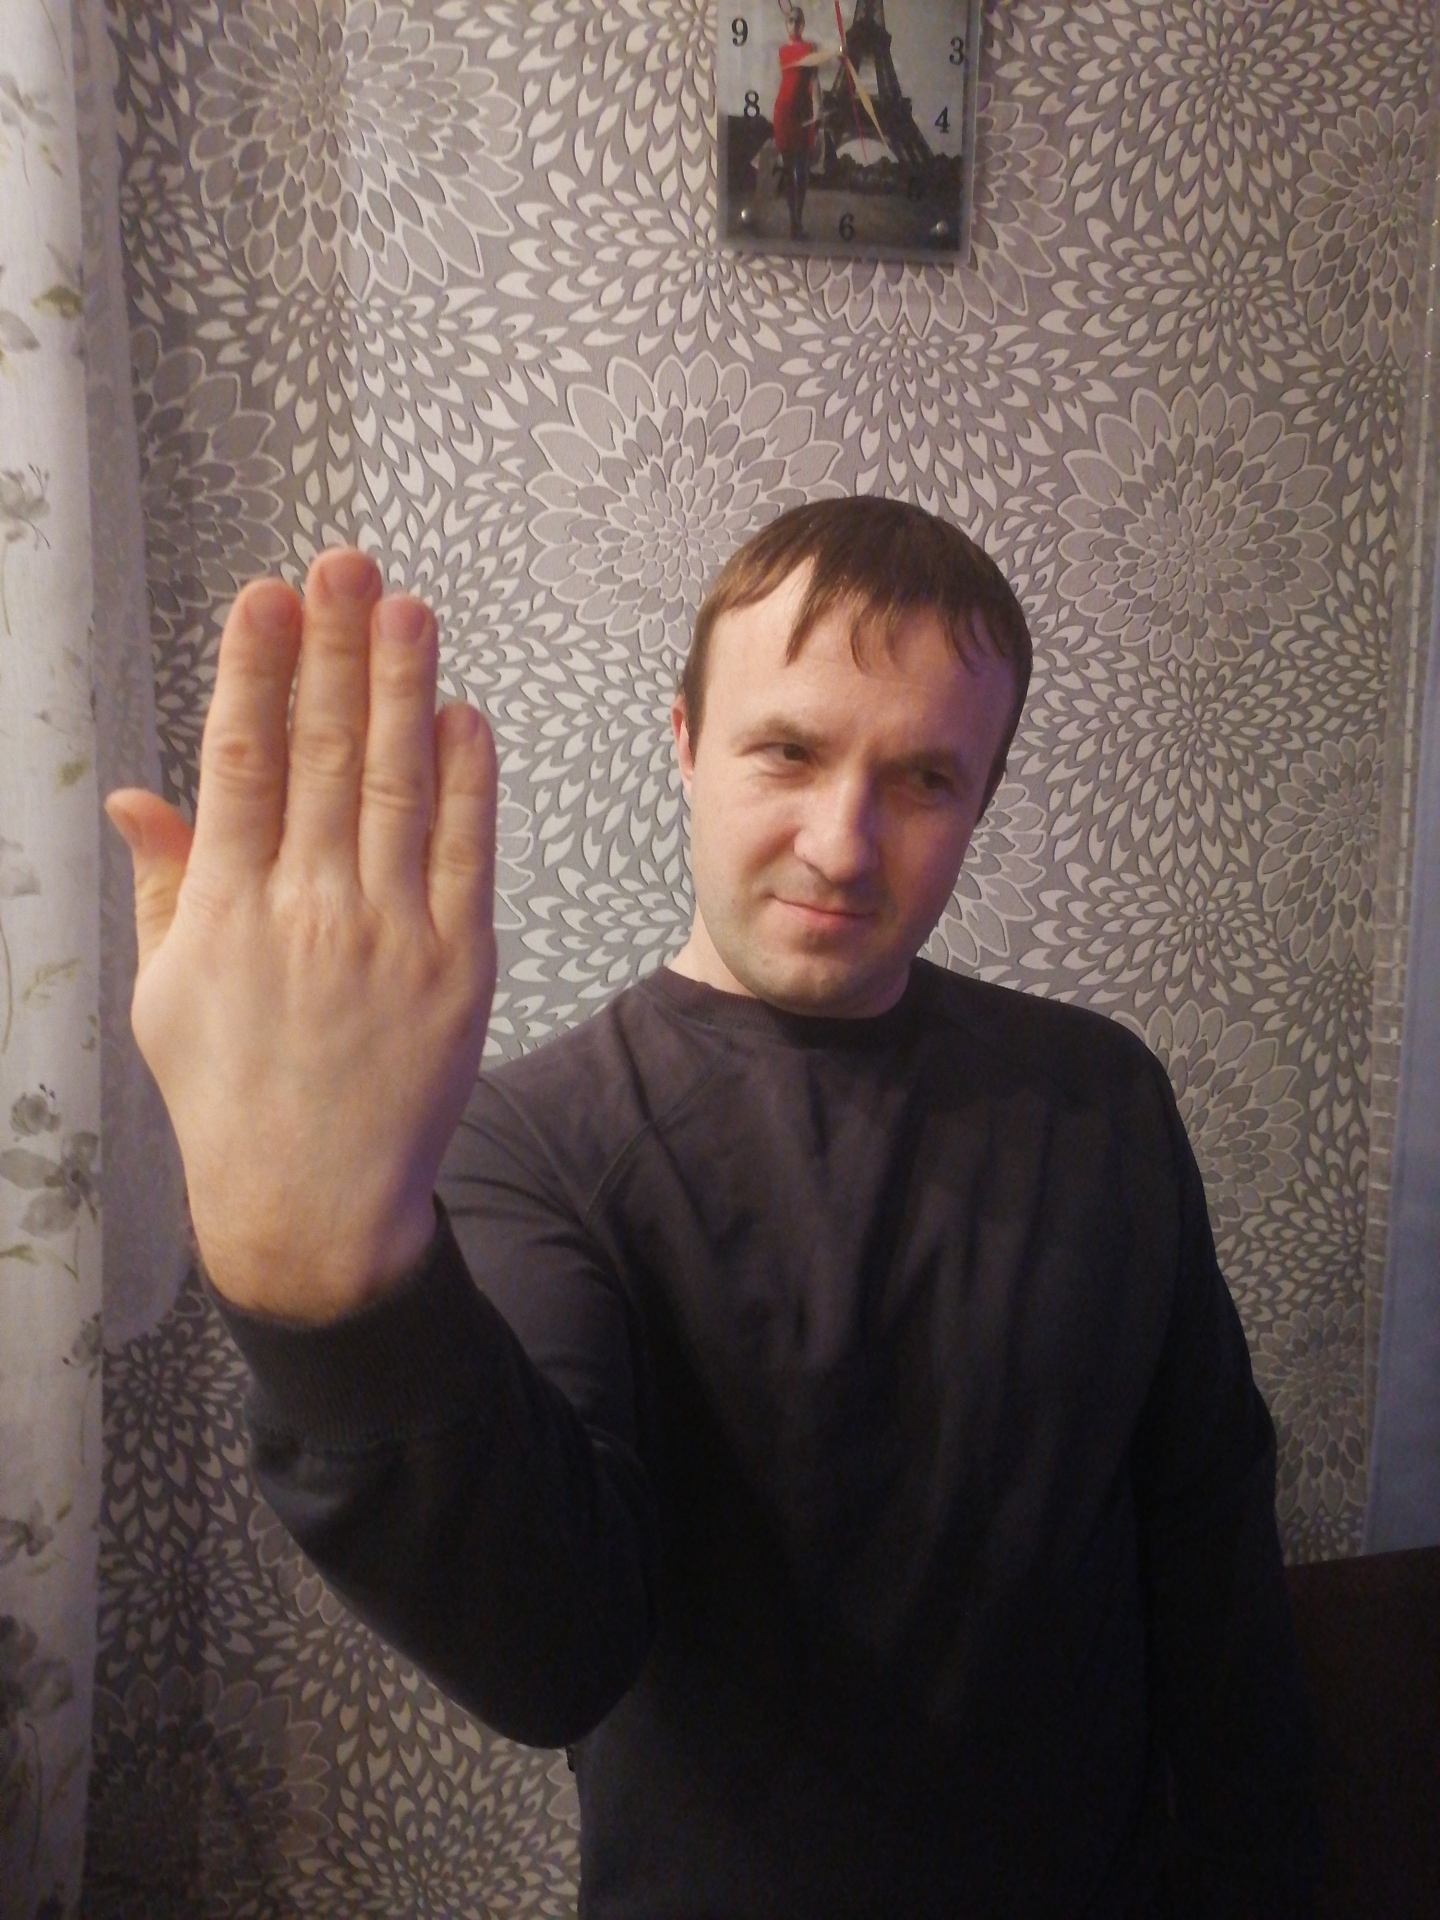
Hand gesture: stop_inverted